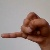
The image shows a hand gesture representing the letter 'J' in Indian Sign Language.